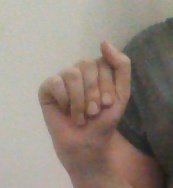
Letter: saad